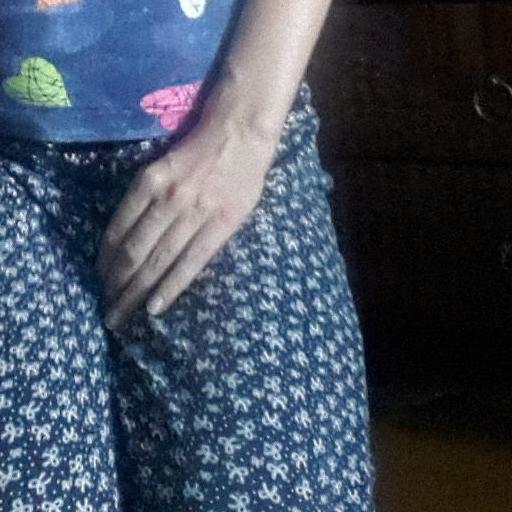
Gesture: no_gesture